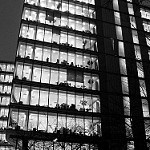
Label: B & W